Chung Hua Sheng Kung Hui

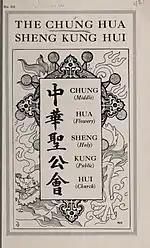
Cover of the booklet "The Chung Hua Sheng Kung Hui", published by the Episcopal Church of the United States, New York City, 1913.

The Chung Hua Sheng Kung Hui was established on 26 April 1912 by the merger of the various mission activities of the Church of England, the Episcopal Church of the United States, Anglican Church of Canada and other Anglican provinces into one autonomous jurisdiction. The merger of the respective Anglican missionary initiatives in China into one national church echoed similar steps that were taken in 1887 to establish the Nippon Sei Ko Kai or Anglican Church in Japan.